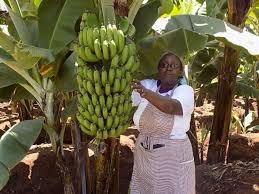
Hapa ninaona mkulima ambaye amesimama ameshika ndizi ambayo haijaiva. Hii inaonyesha huyu anafanya biashara ya ndizi anauza ili apate pesa ambayo anatumia kwa shughuli mbalimbali kama kulipia karo ya shule.